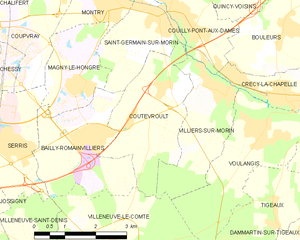
Carte des communes françaises Coutevroult